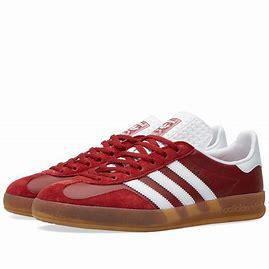
Brand: Adidas
Model: Gazelle Indoor